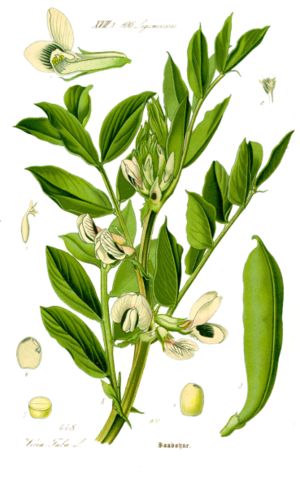
Danmarks havebrug
Hestebønne